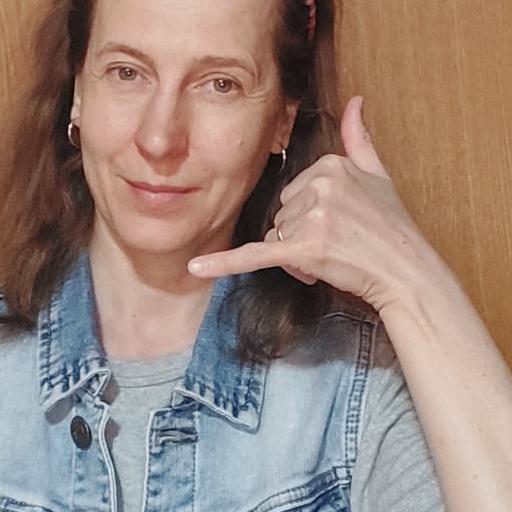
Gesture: call